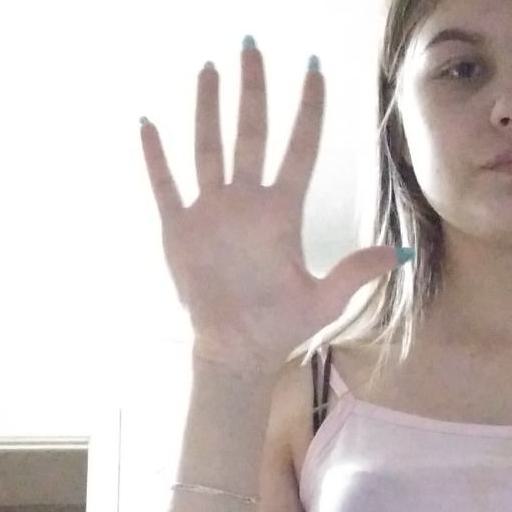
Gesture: palm